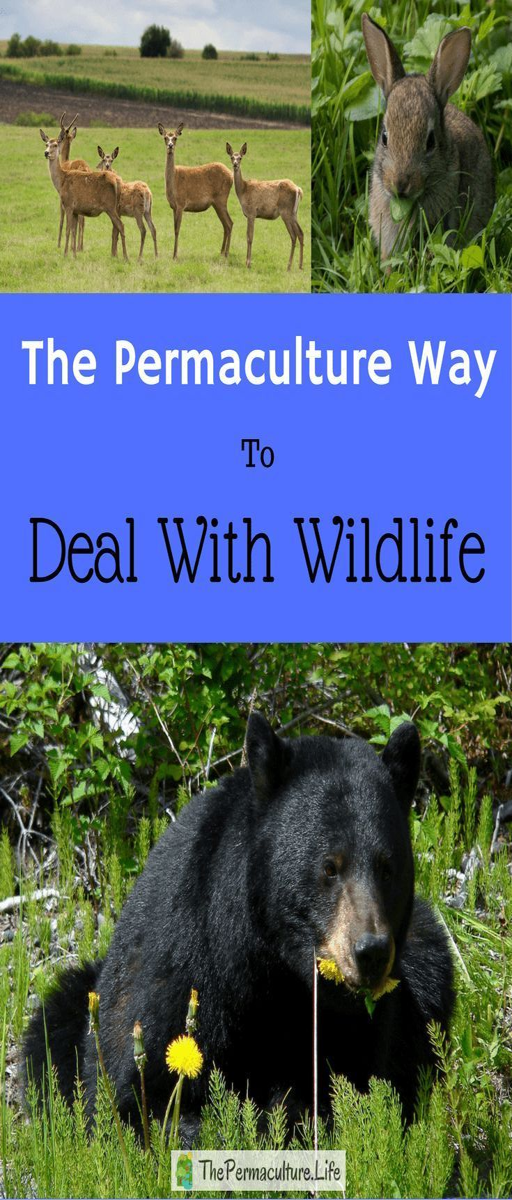
wild animals have some very strong drives to survive and pass on their genes .